Stanford US–Russia Forum

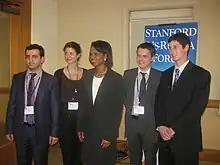
SURF organizers with Condoleezza Rice

SURF was founded in the fall of 2008 by four students from Stanford University and Moscow State University who wanted to maintain dialogue on U.S.-Russia cooperation despite the deterioration in relations caused by the Russo-Georgian war.